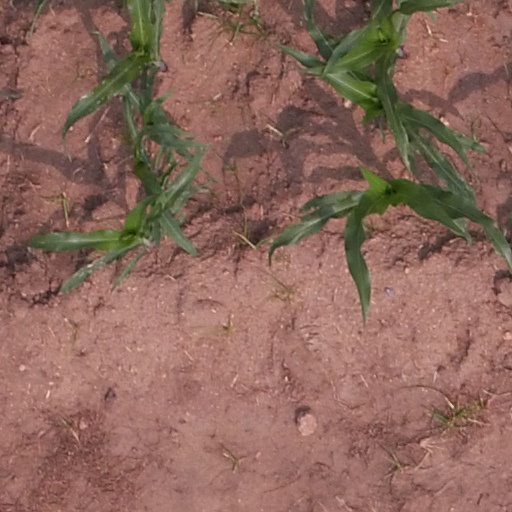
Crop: maize; corn